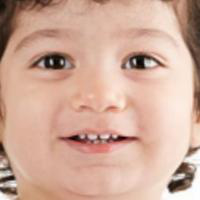
Age group: age 01-10